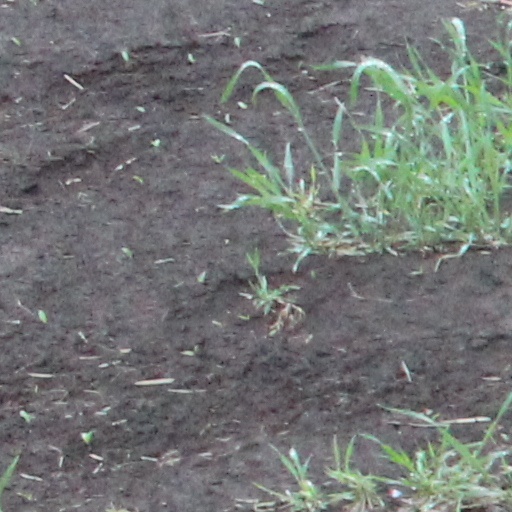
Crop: wheat